Indigenous religion in Zimbabwe

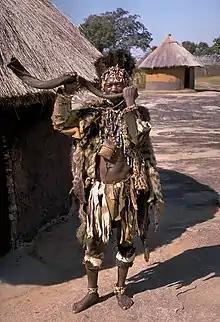
Shona traditional healer, or n'anga close to Great Zimbabwe, Zimbabwe

In indigenous religion, the activities and actions of Spirits govern all social and spiritual phenomena.